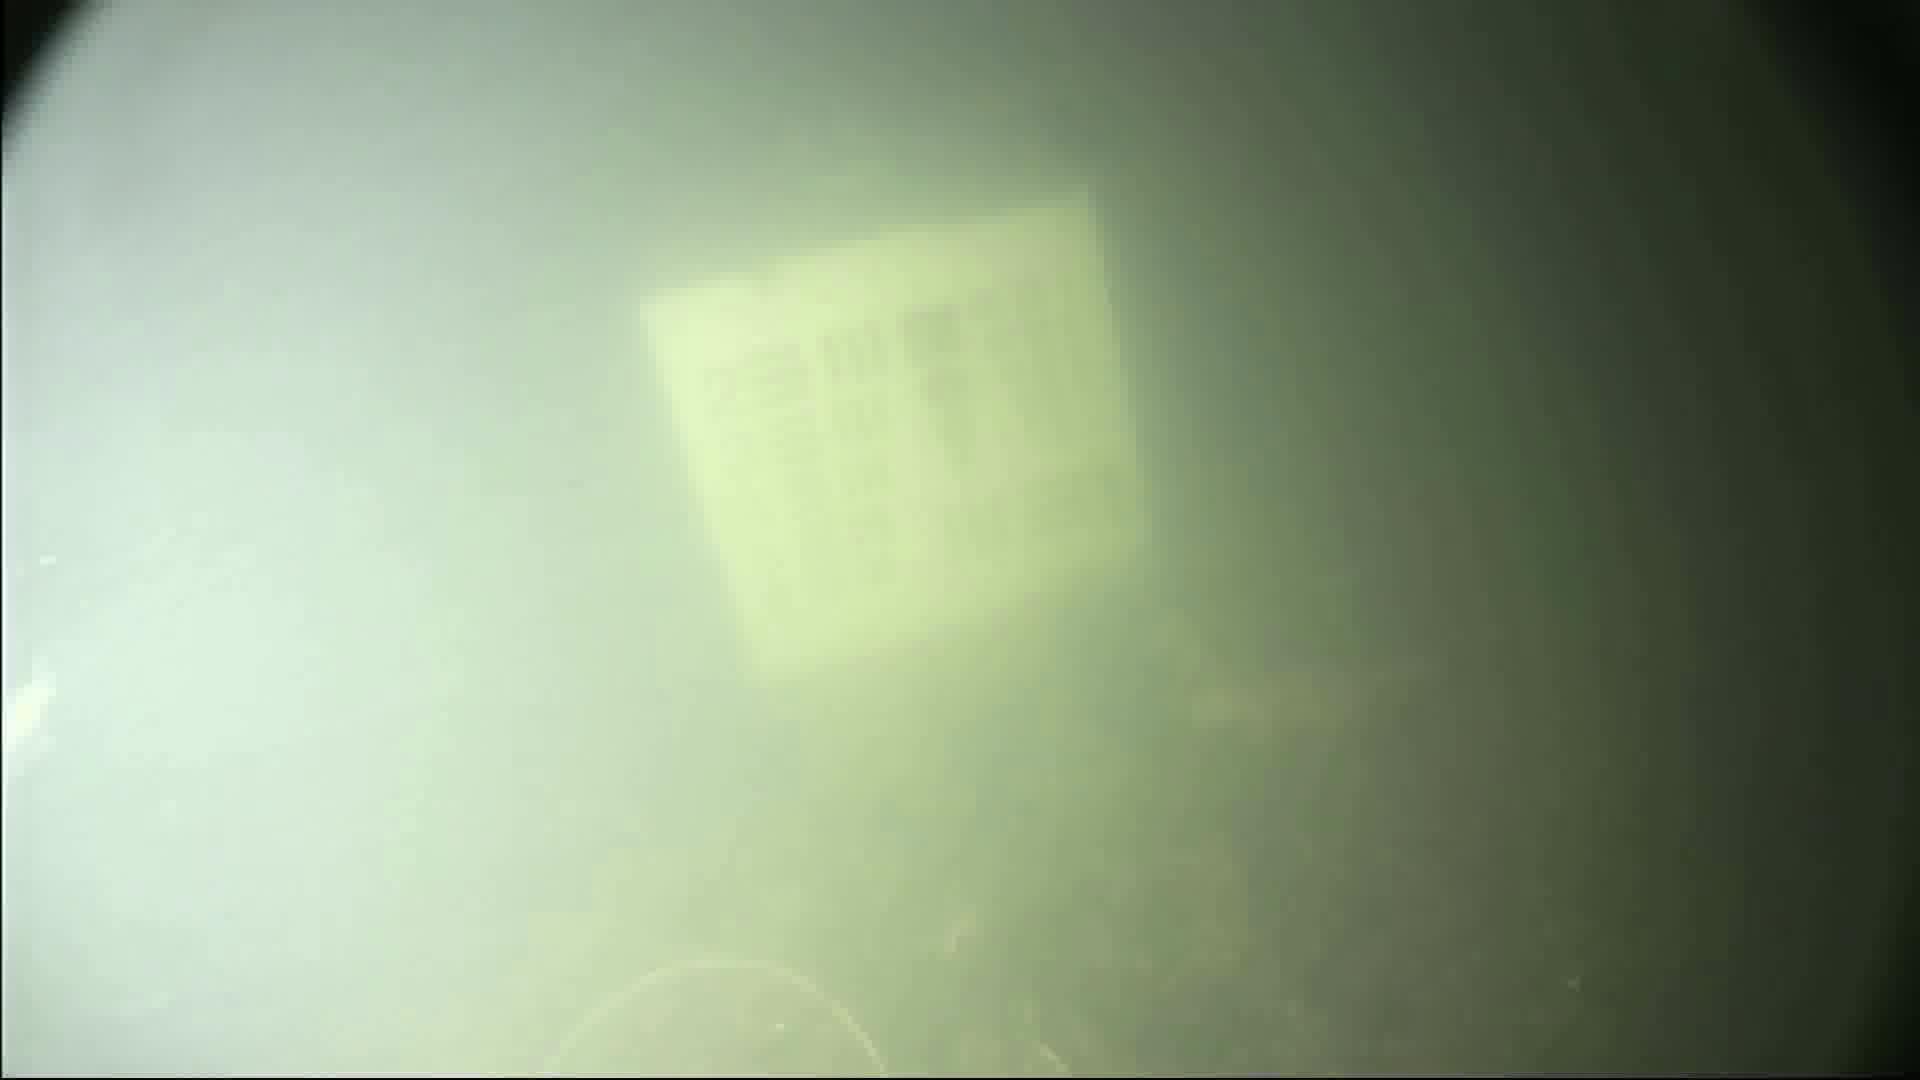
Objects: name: shrimp